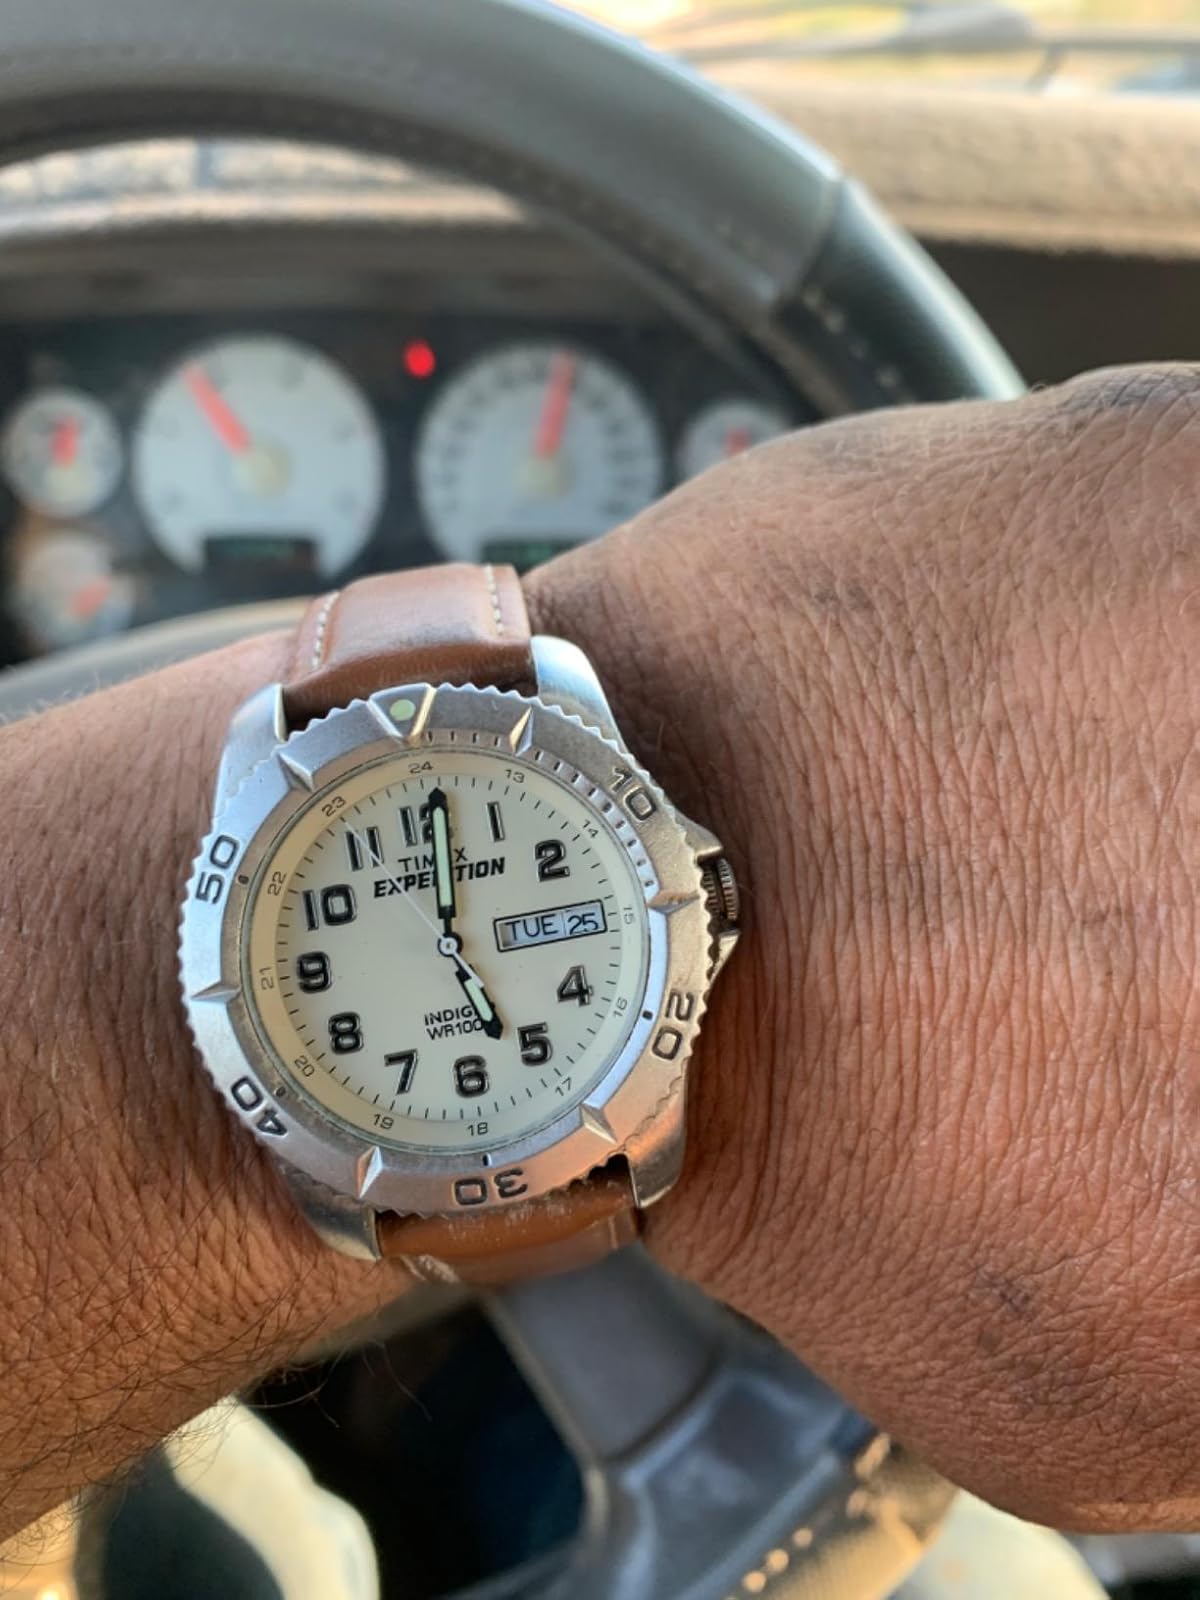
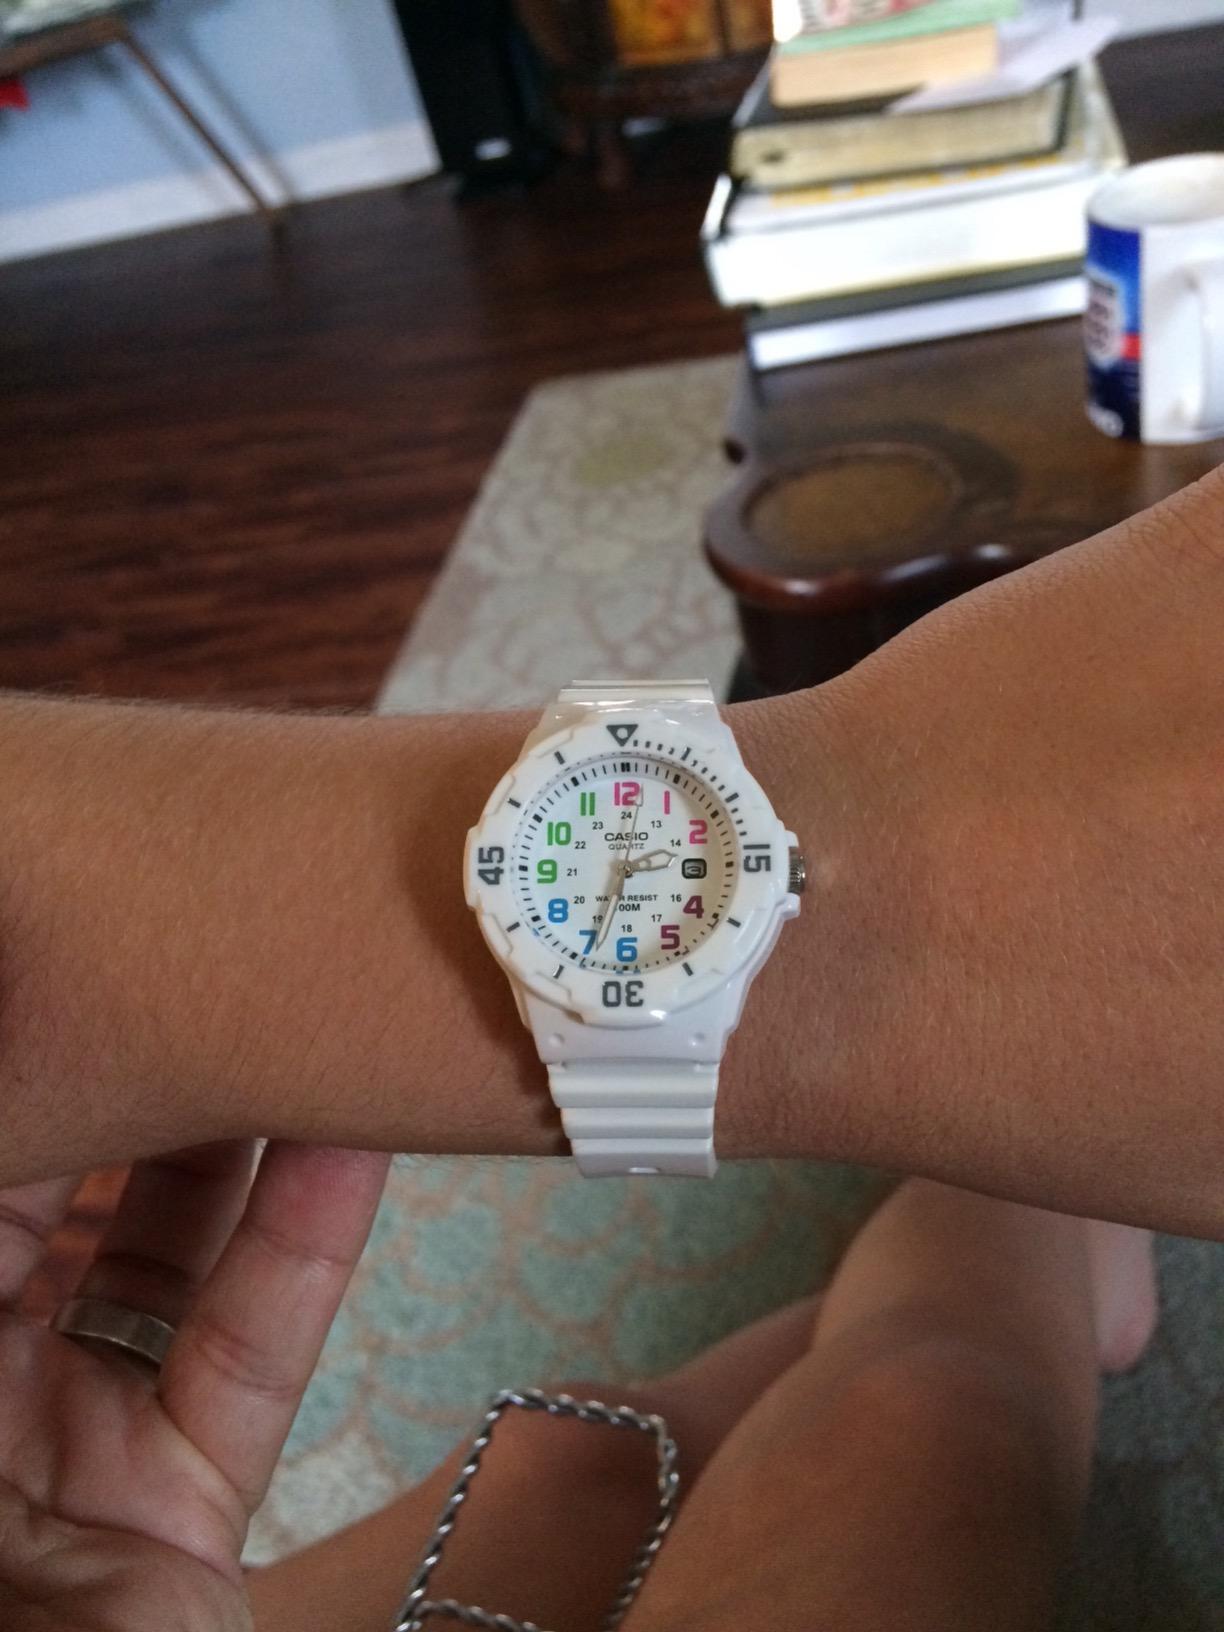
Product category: accessories_watch
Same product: no